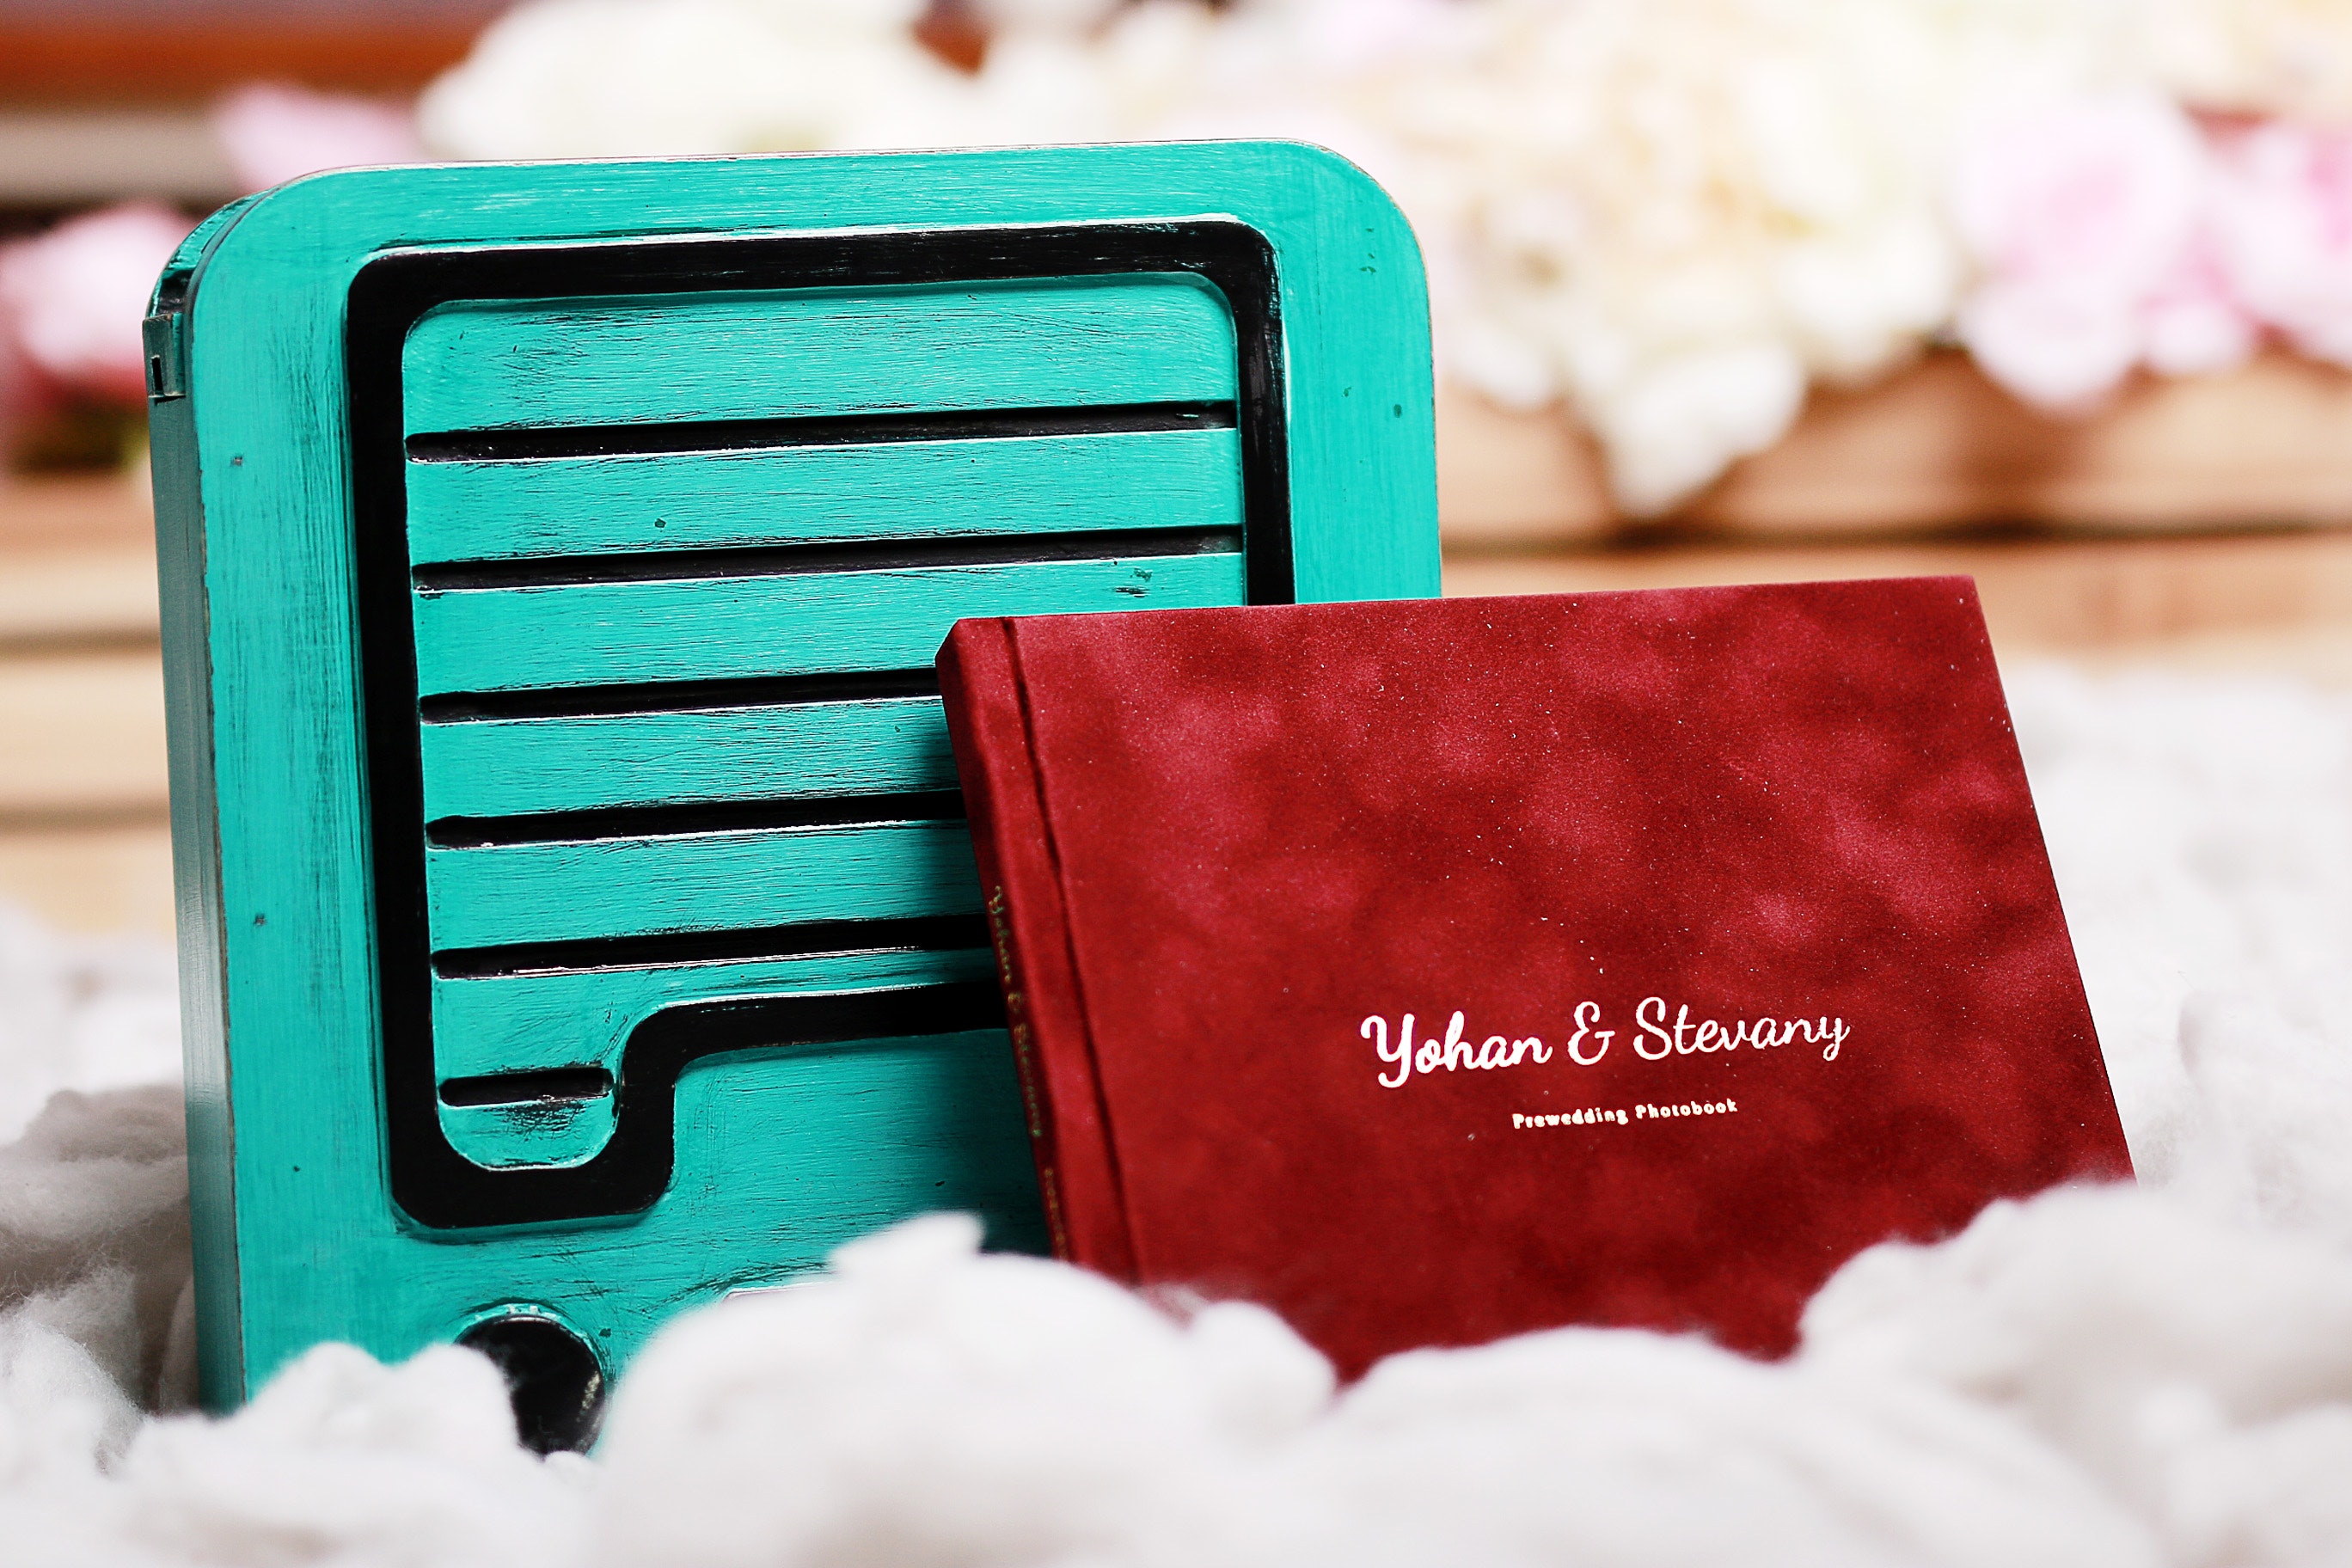
red, turquoise, wallet, teal, Material property, rectangle, fashion accessory